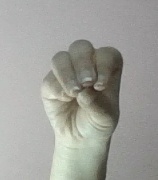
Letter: ha